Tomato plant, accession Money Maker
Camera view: horizontal (90 deg, fisheye); turntable rotation: 270 degrees
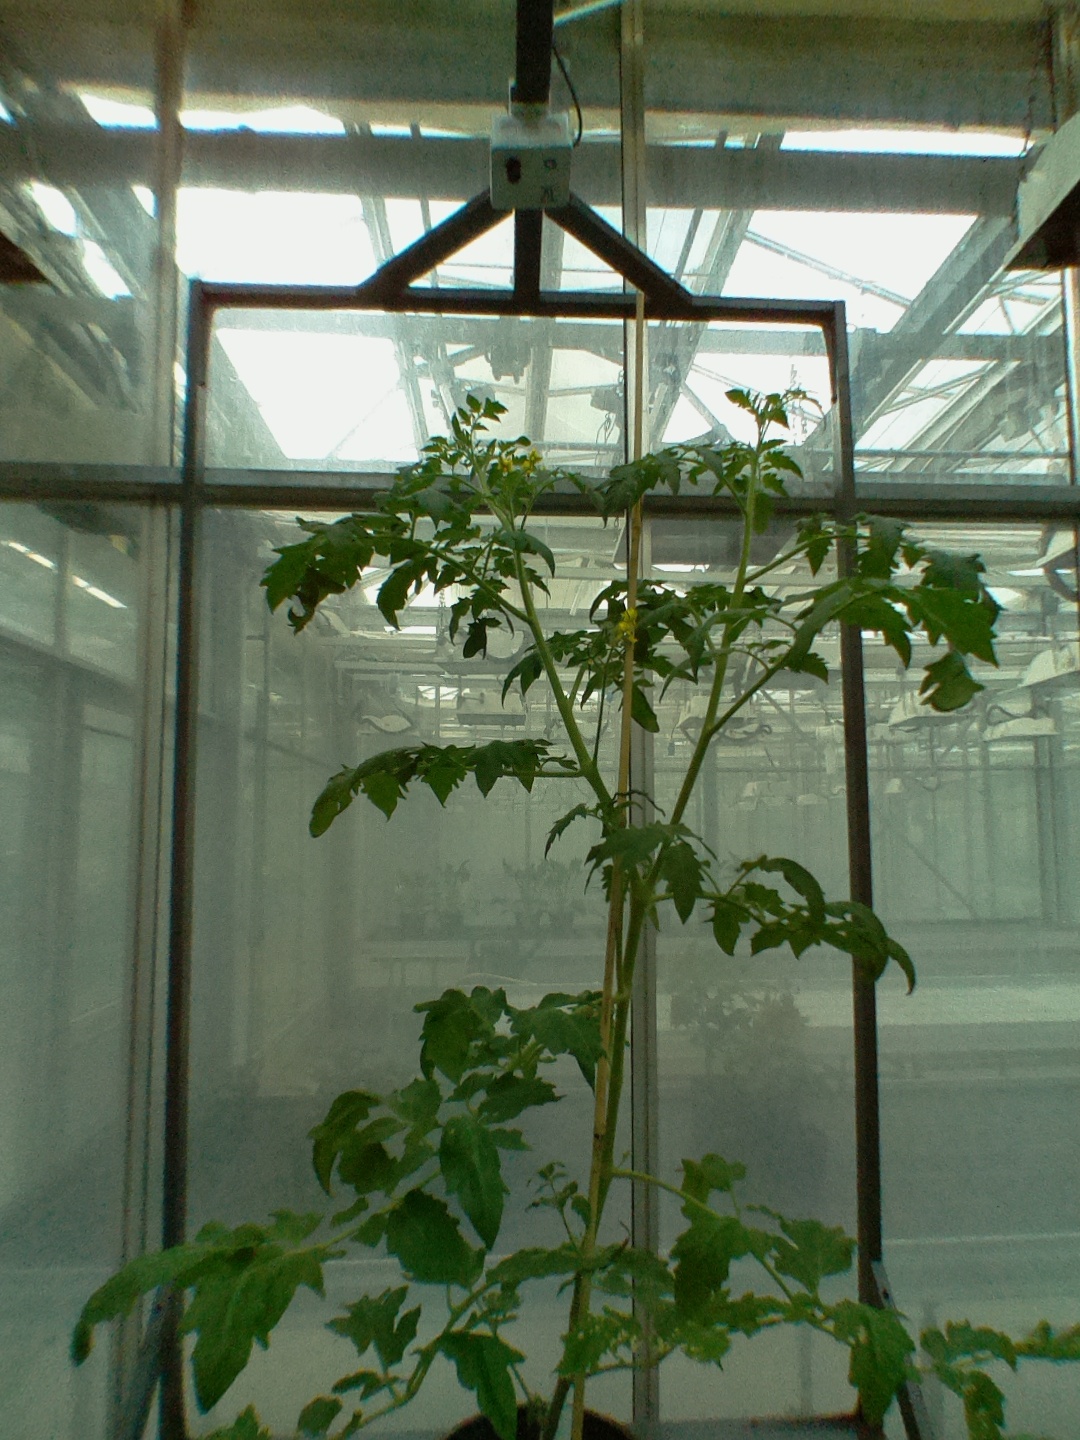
BBCH growth stage 66: Full flowering, 60%-70% of flowers open, more petals falling